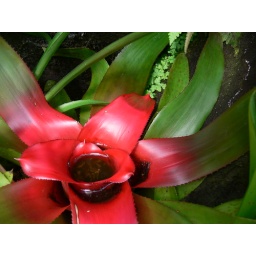
i loved the way the red faded into green and was so vibrant in the middle!